Kostas Polychroniou

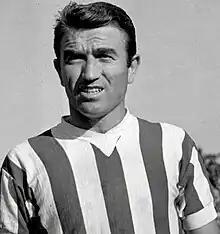

Konstantinos Polychroniou (12 November 1936 – 1 June 2018), better known as Kostas Polychroniou, was a Greek professional football player and manager.